Jonge Thomas

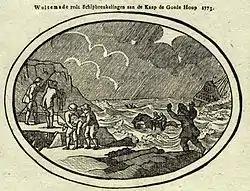
Catchpenny print: rescuing people with in the background the sinking "Jonge Thomas"

A crowd of spectators stood on the beach. Some came to watch, others to try to help and yet others were hoping to loot the cargo that was being washed ashore. A detachment of soldiers was in attendance to keep order among the spectators. Governor Joachim van Plettenberg sent 30 soldiers to the beach, to guard the ship and prevent washed-up cargo from being stolen. Wolraad Woltemade, father of one of the soldiers, went to the beach to bring him food. After seeing the sinking ship he went with his horse into the water. Seven times he returned out of the water rescuing fourteen people; two people every time. During the eight rescue attempt he drowned with his horse due to fatigue and due to desperate sailors who cling to the horse.